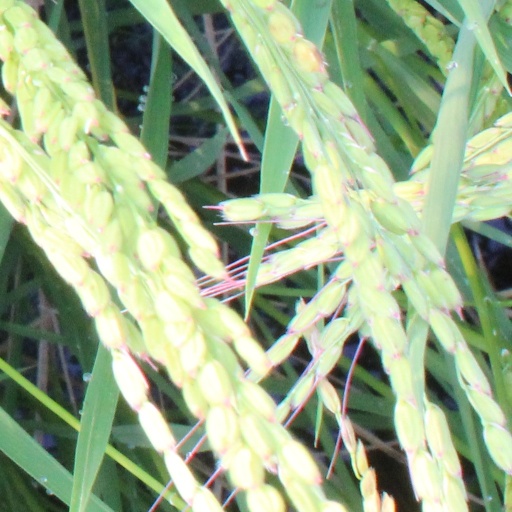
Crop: rice